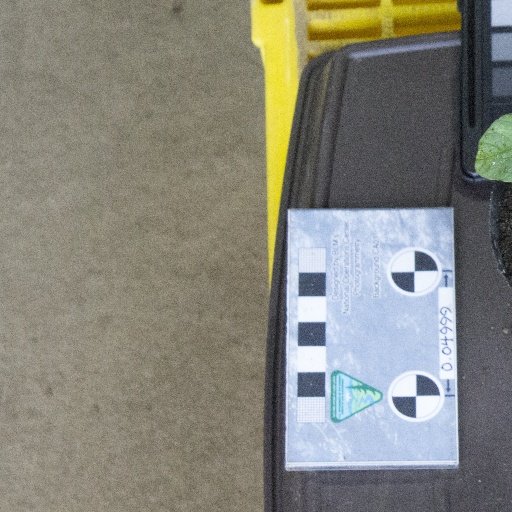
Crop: soybean